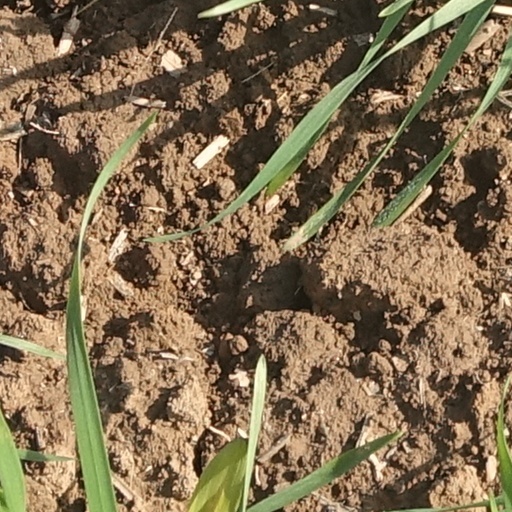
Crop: wheat